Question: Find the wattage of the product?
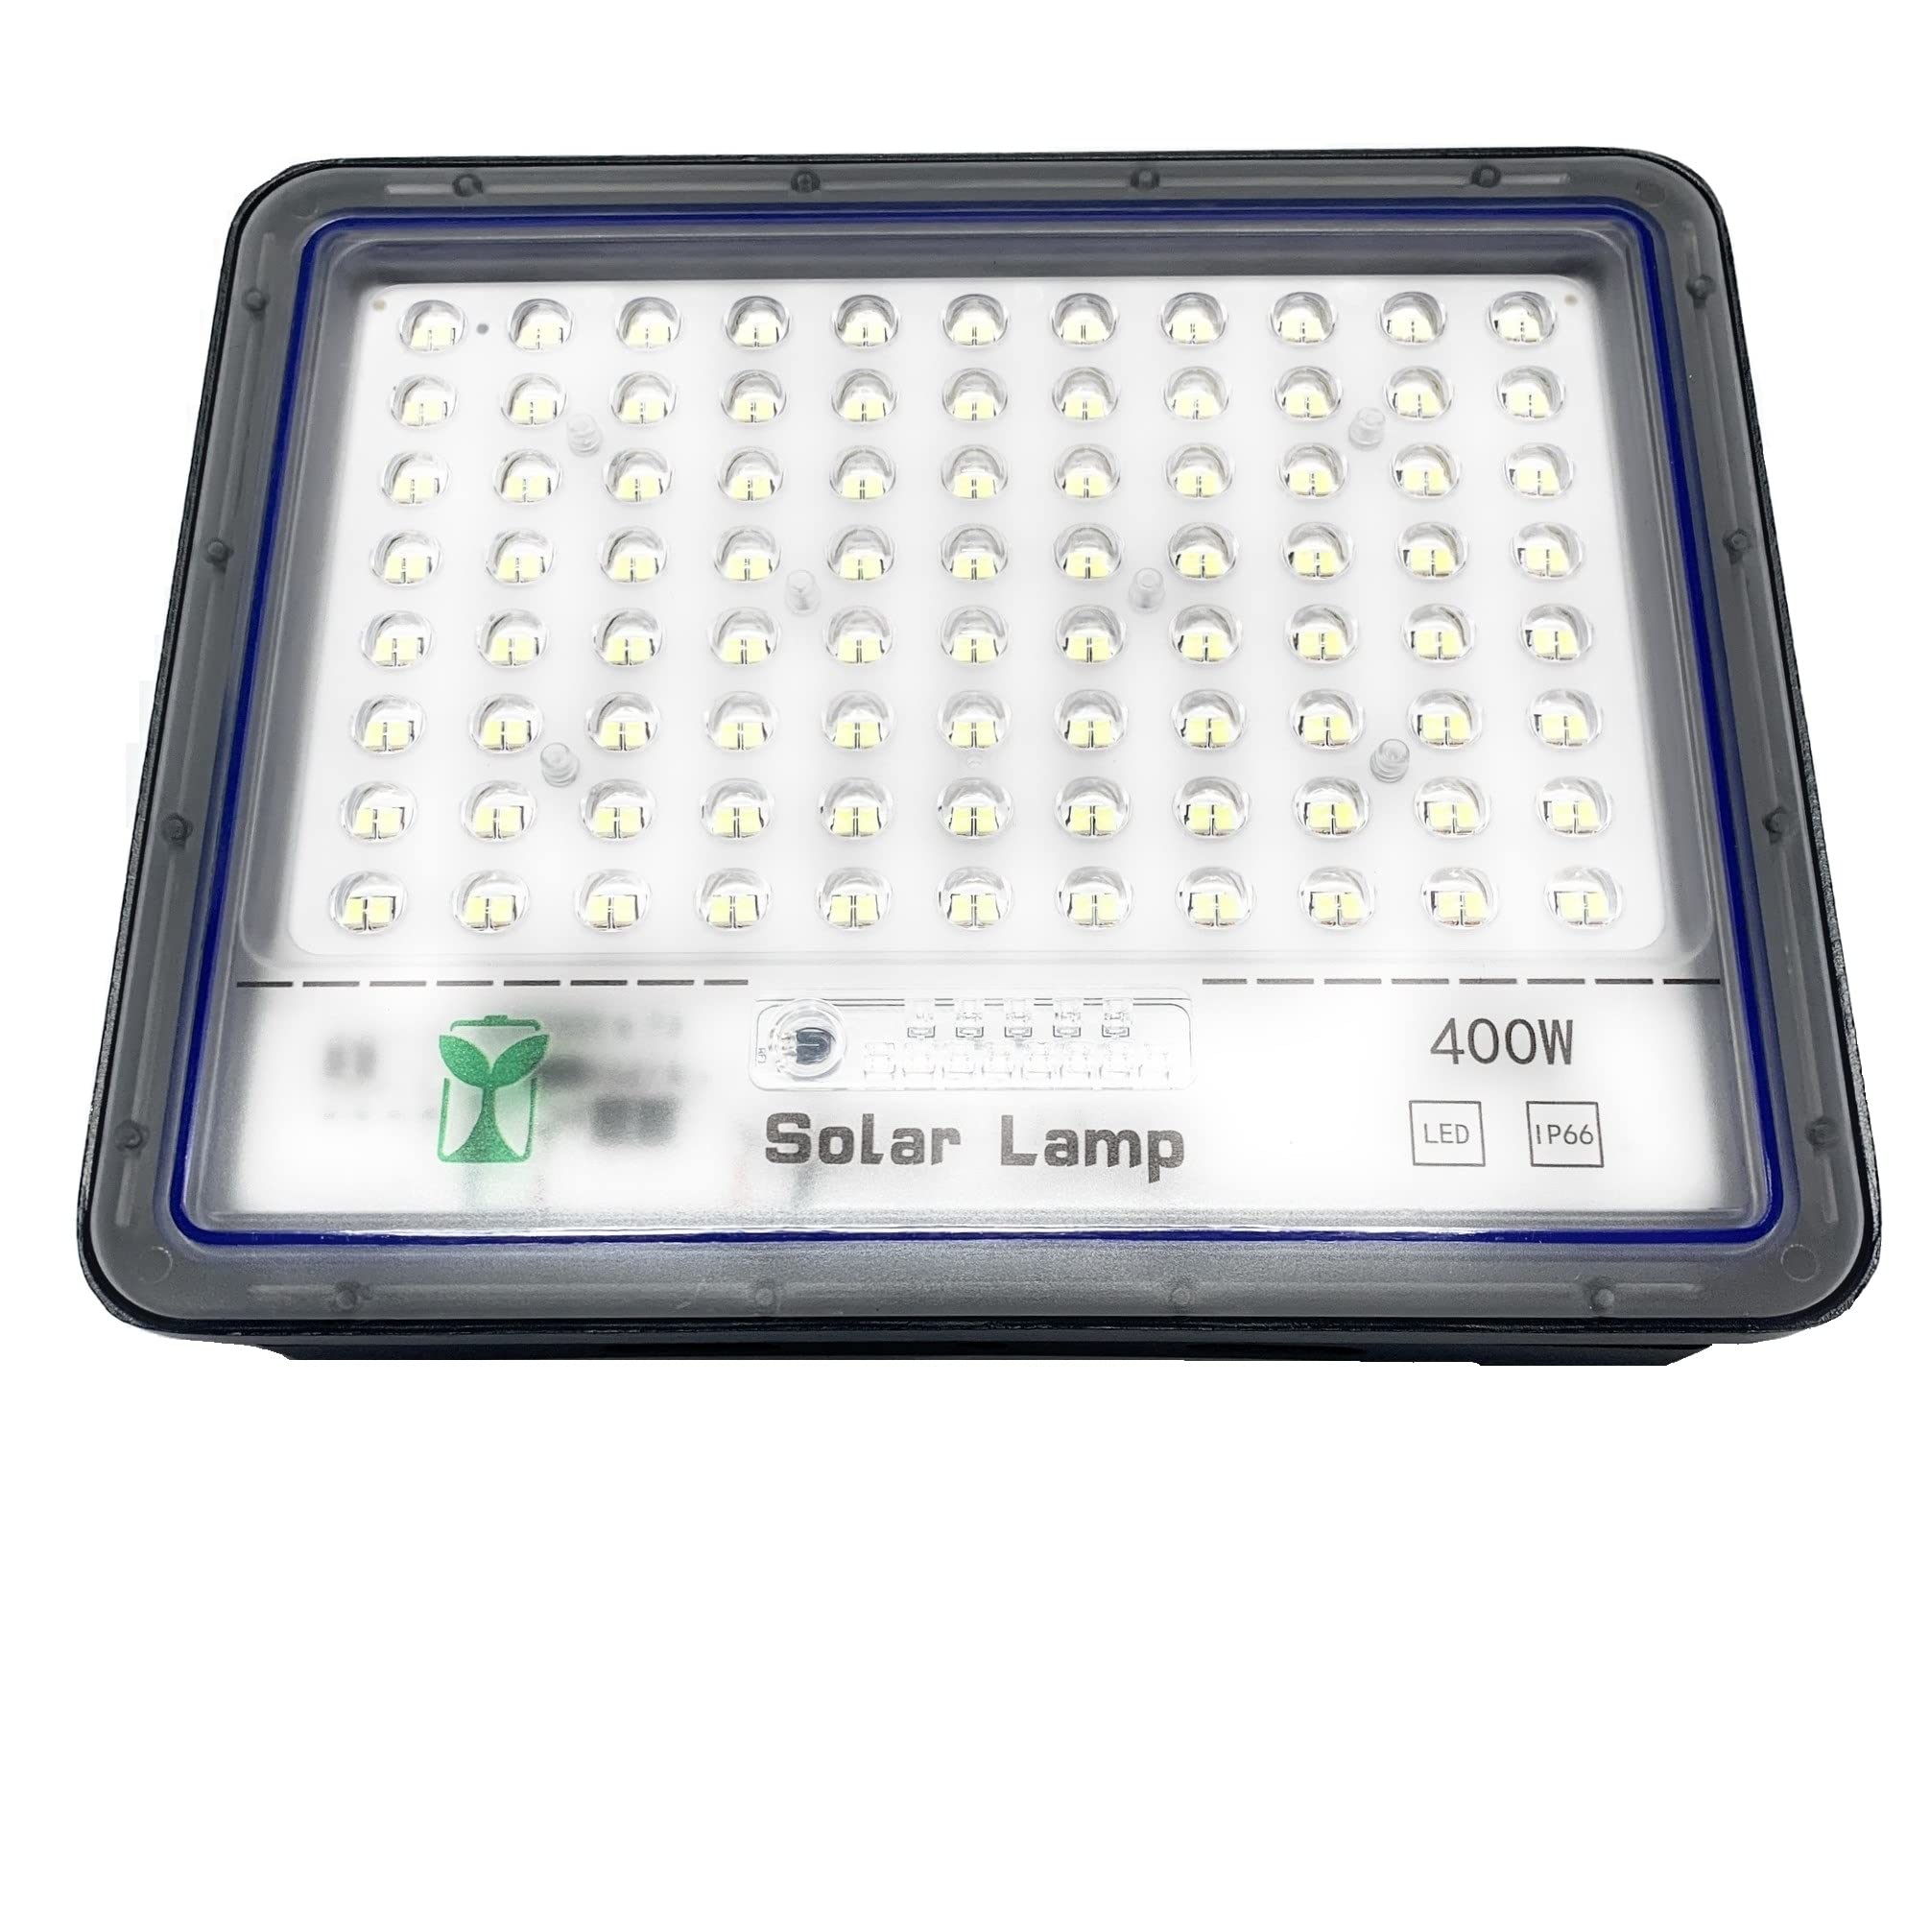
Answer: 400.0 watt